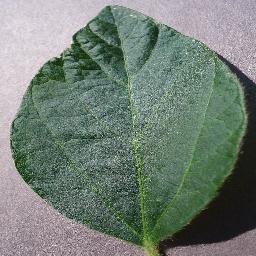
Label: Soybean___healthy